Diplomacy of the American Civil War

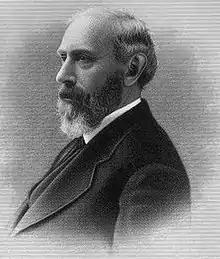
Robert H. Pruyn around 1865

A long-term issue was the British shipyard (John Laird and Sons) building two warships for the Confederacy, notably the CSS "Alabama", over vehement protests from the United States government. The controversy was resolved after the war in the Treaty of Washington which included the resolution of the "Alabama" Claims whereby Britain gave the United States $15.5 million after arbitration by an international tribunal for damages caused by British-built warships.